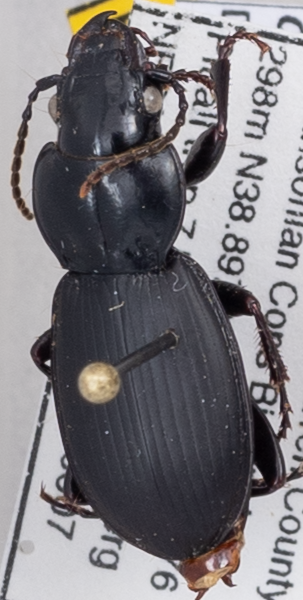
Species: Cyclotrachelus furtivus
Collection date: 2018-06-07
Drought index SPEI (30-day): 2.09
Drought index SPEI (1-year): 0.24
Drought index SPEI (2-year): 0.8